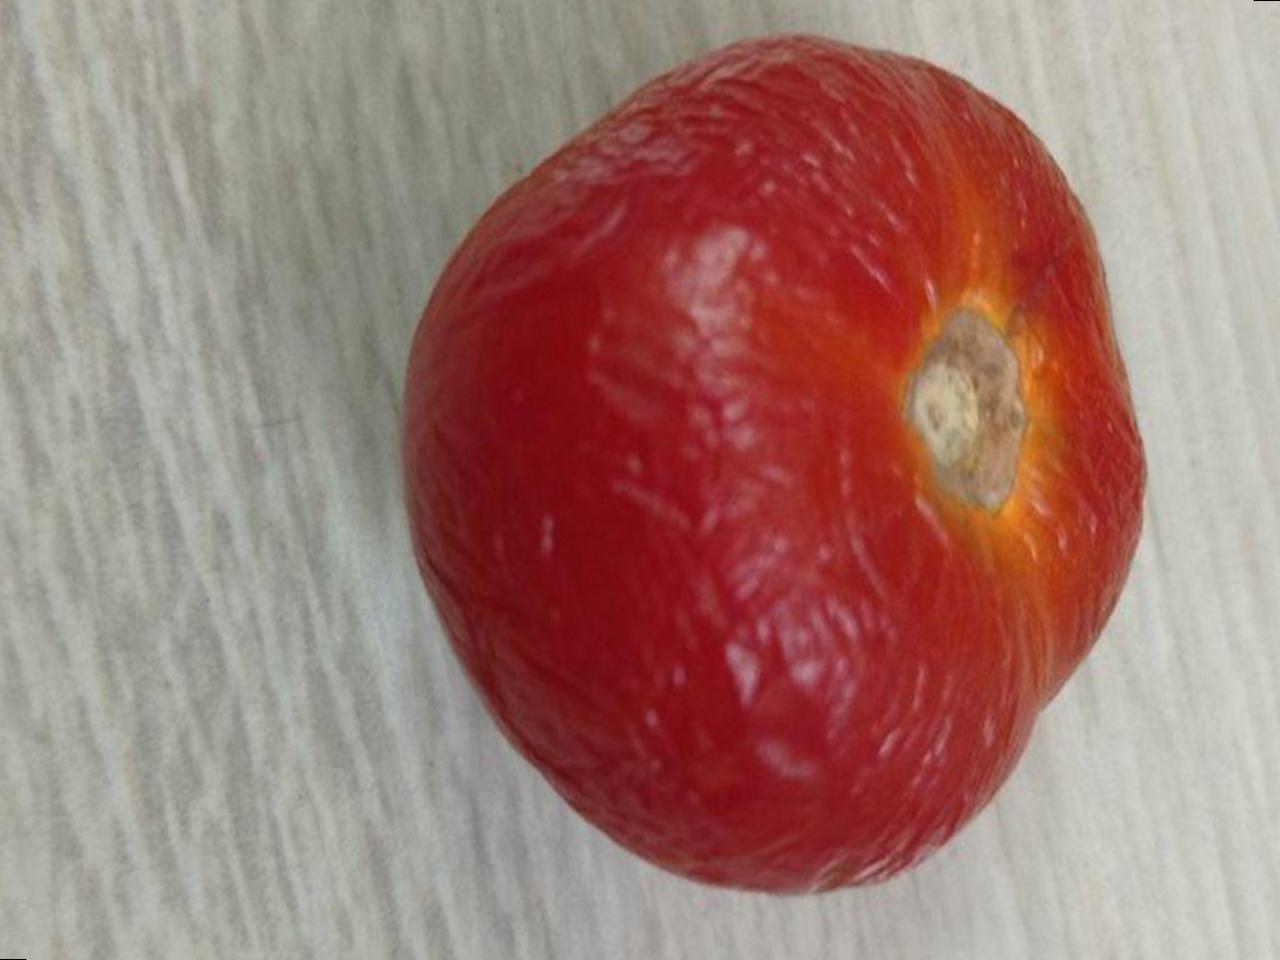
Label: Rotten